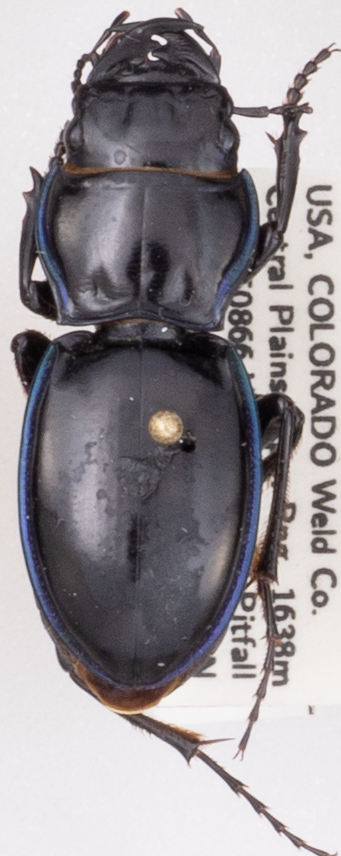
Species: Pasimachus elongatus
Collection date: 2022-08-31
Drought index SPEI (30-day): -1.22
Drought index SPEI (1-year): -1.69
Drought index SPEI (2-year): -1.13